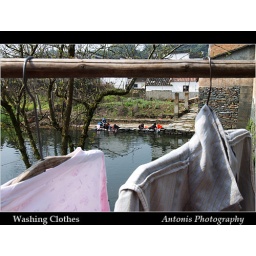
Women wash clothes on bank of the river in Sixi village of Wuyuan County, Jiangxi Province, China.